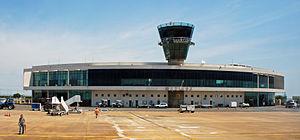
L'aéroport régional de Maringá, aussi appelé aéroport régional Sílvio Nom Júnior, est l'aéroport desservant la ville de Maringá au Brésil. Il est nommé d'après Sílvio Nom Júnior, un homme d'affaires et politicien, qui est mort dans un crash aérien.